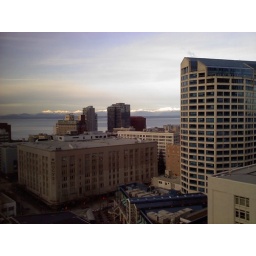
View from my office window in January